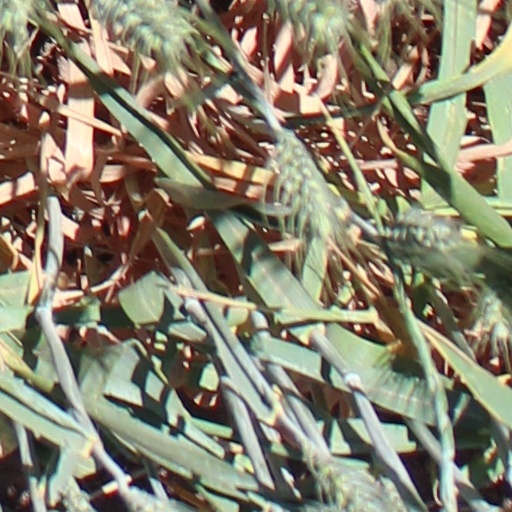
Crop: wheat